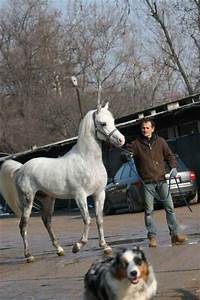
Label: horse